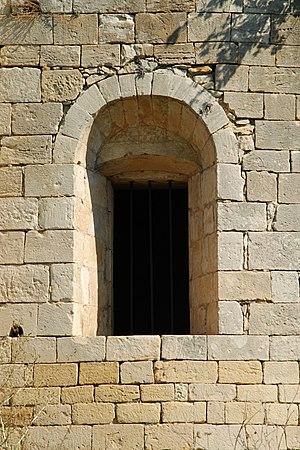
France - Gard - Bagnols-sur-Cèze - Chapelle Saint-Thyrse de Maransan
La chapelle Saint-Thyrse de Maransan est une chapelle romane située à Bagnols-sur-Cèze dans le département français du Gard en région Occitanie.